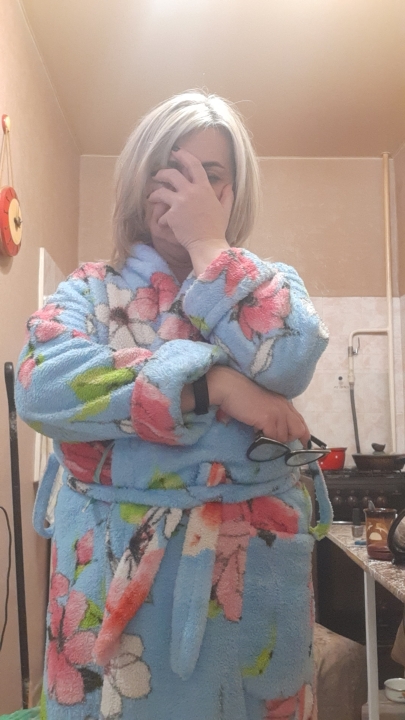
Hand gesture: no_gesture